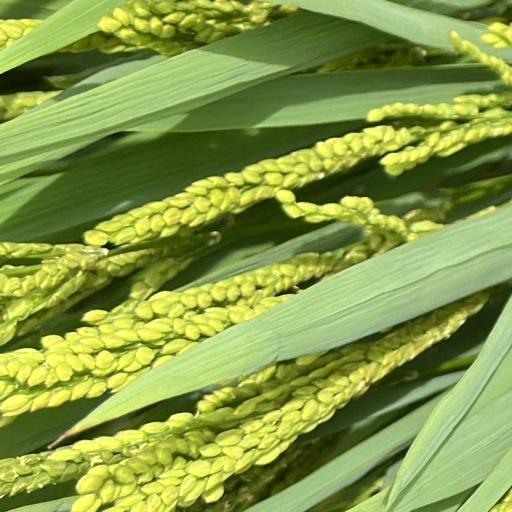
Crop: rice